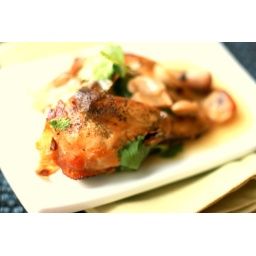
cornish hen in lemon sauce